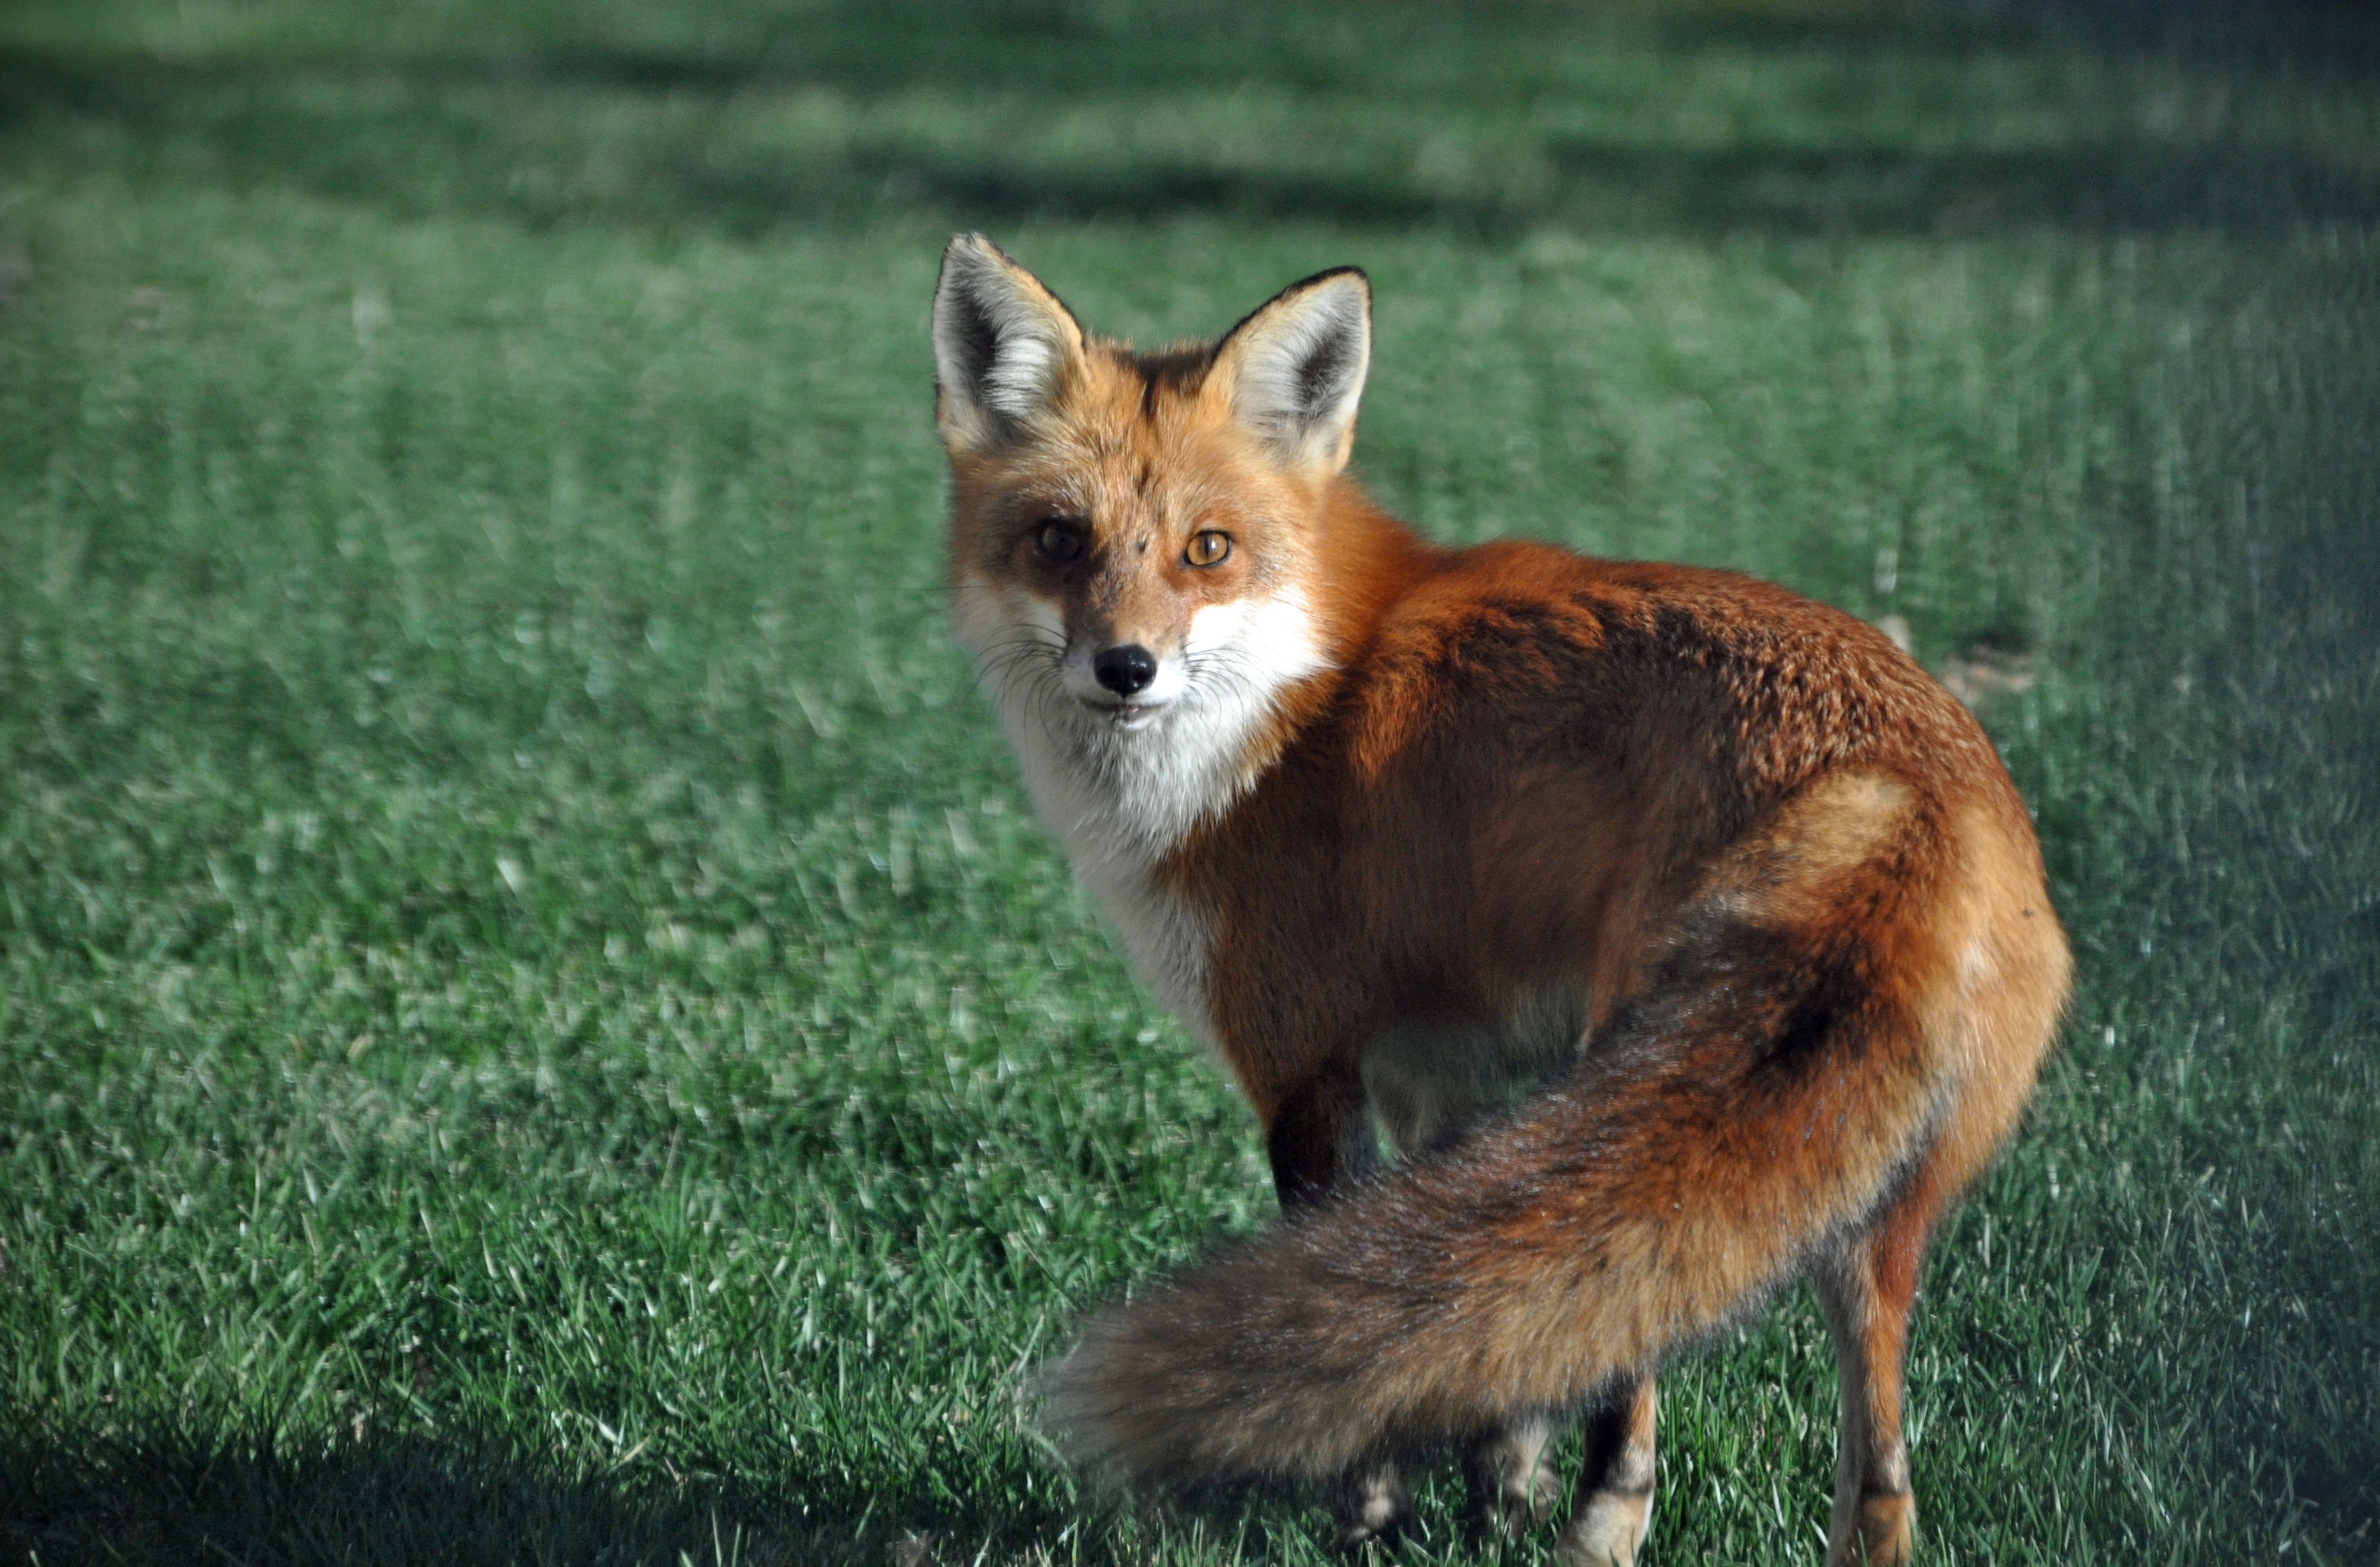
wildlife, mammal, fox, fauna, red fox, vertebrate, dog like mammal, kit fox, dhole